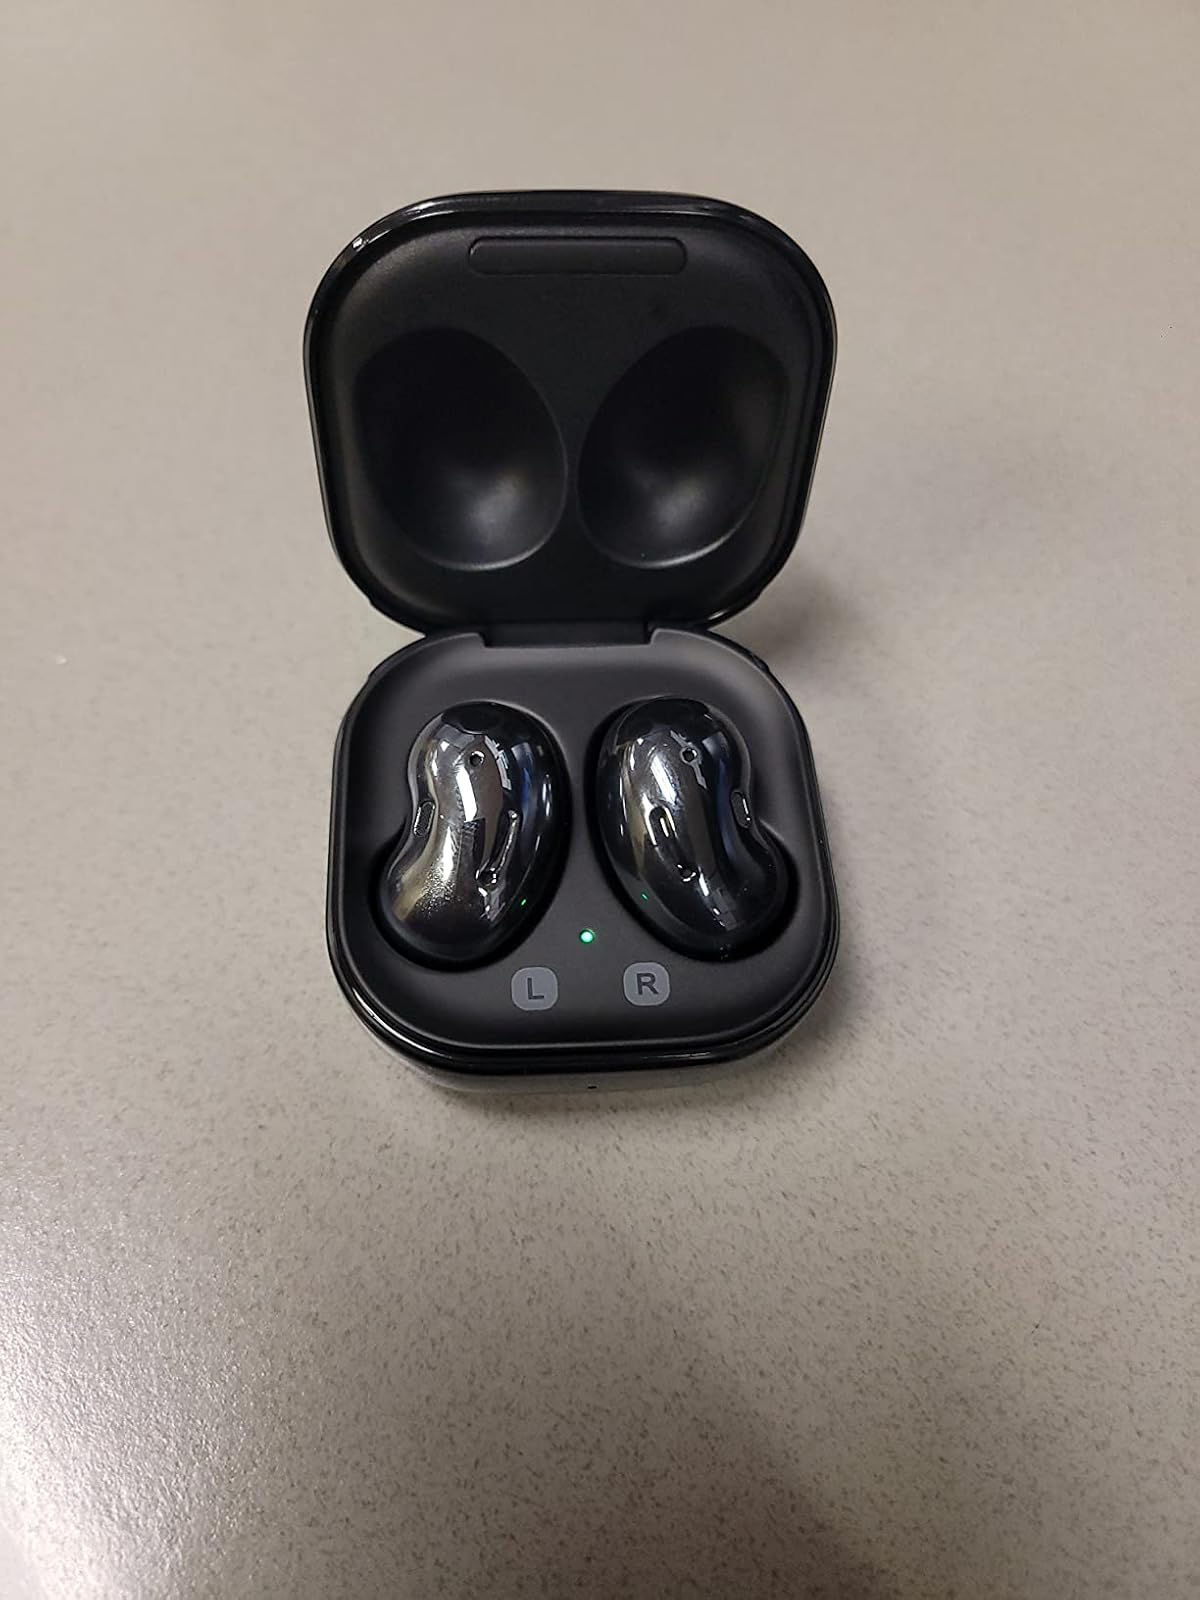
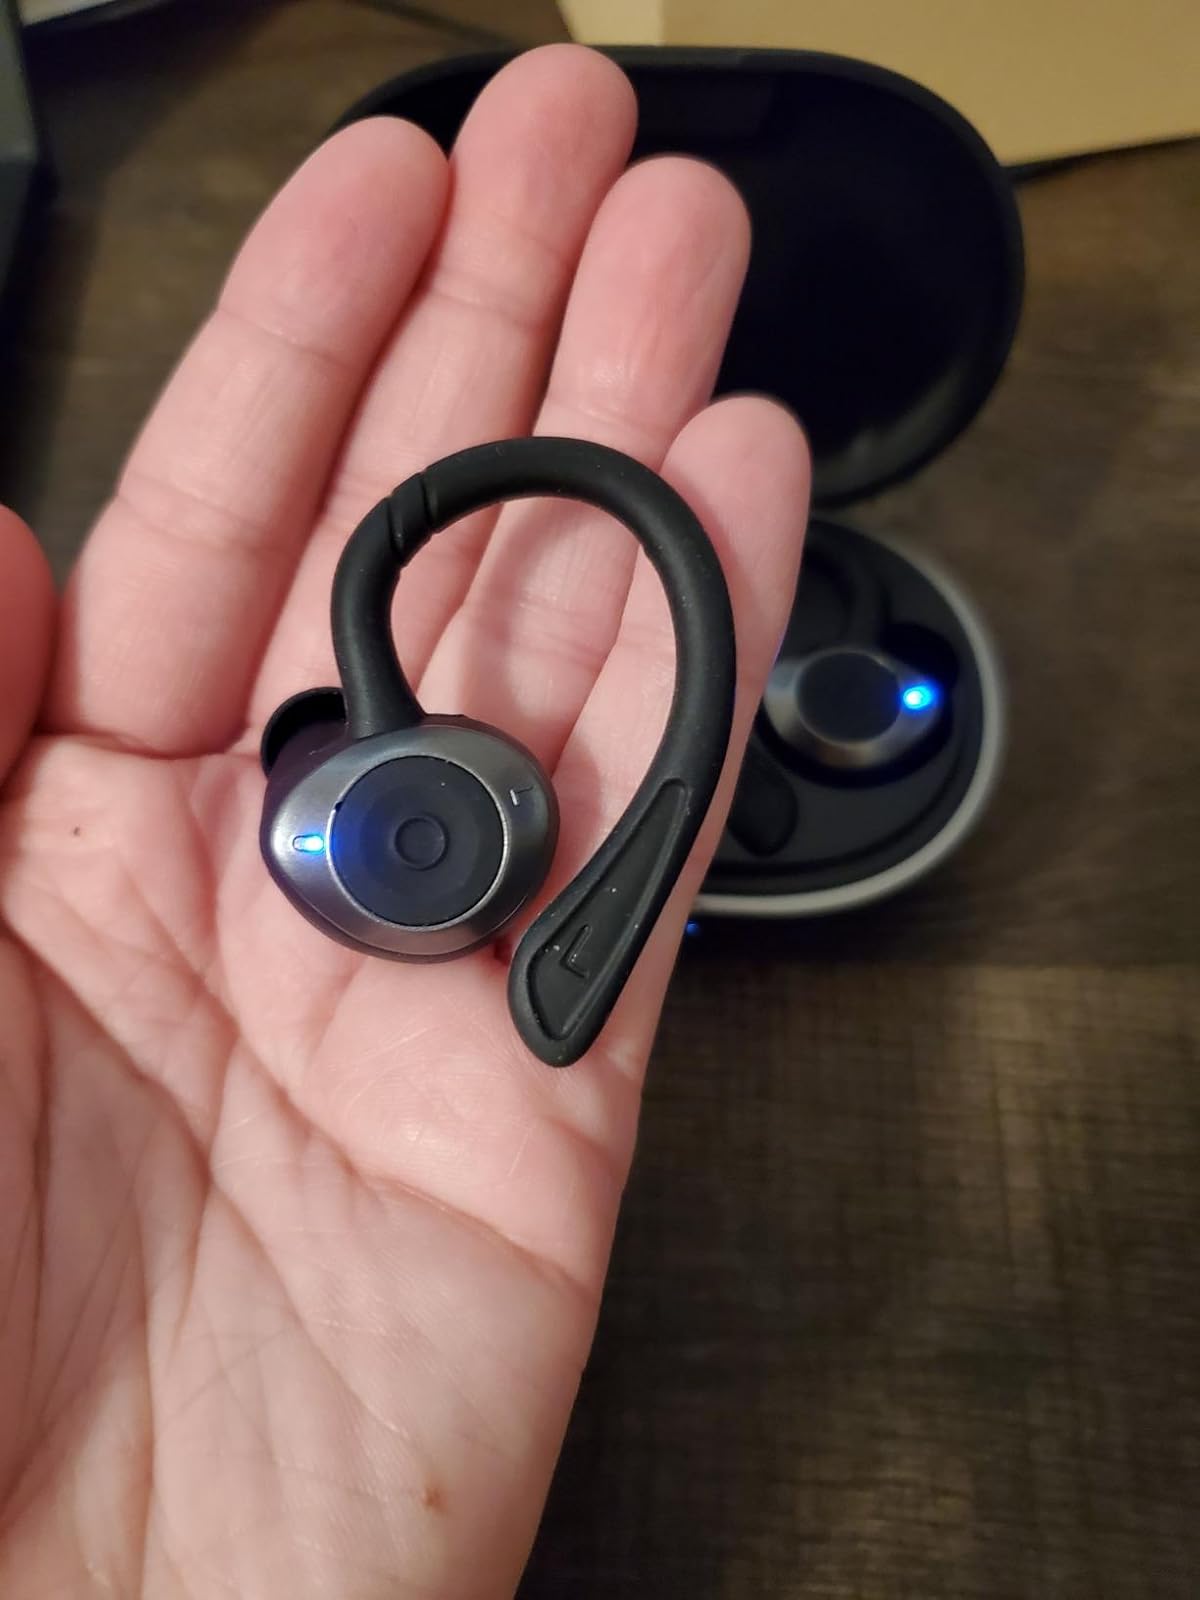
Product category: earbuds
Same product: no